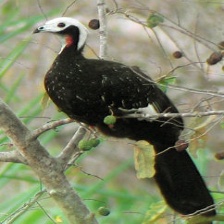
Species: BLUE THROATED PIPING GUAN
Scientific name: PIPILE CUMANENSIS